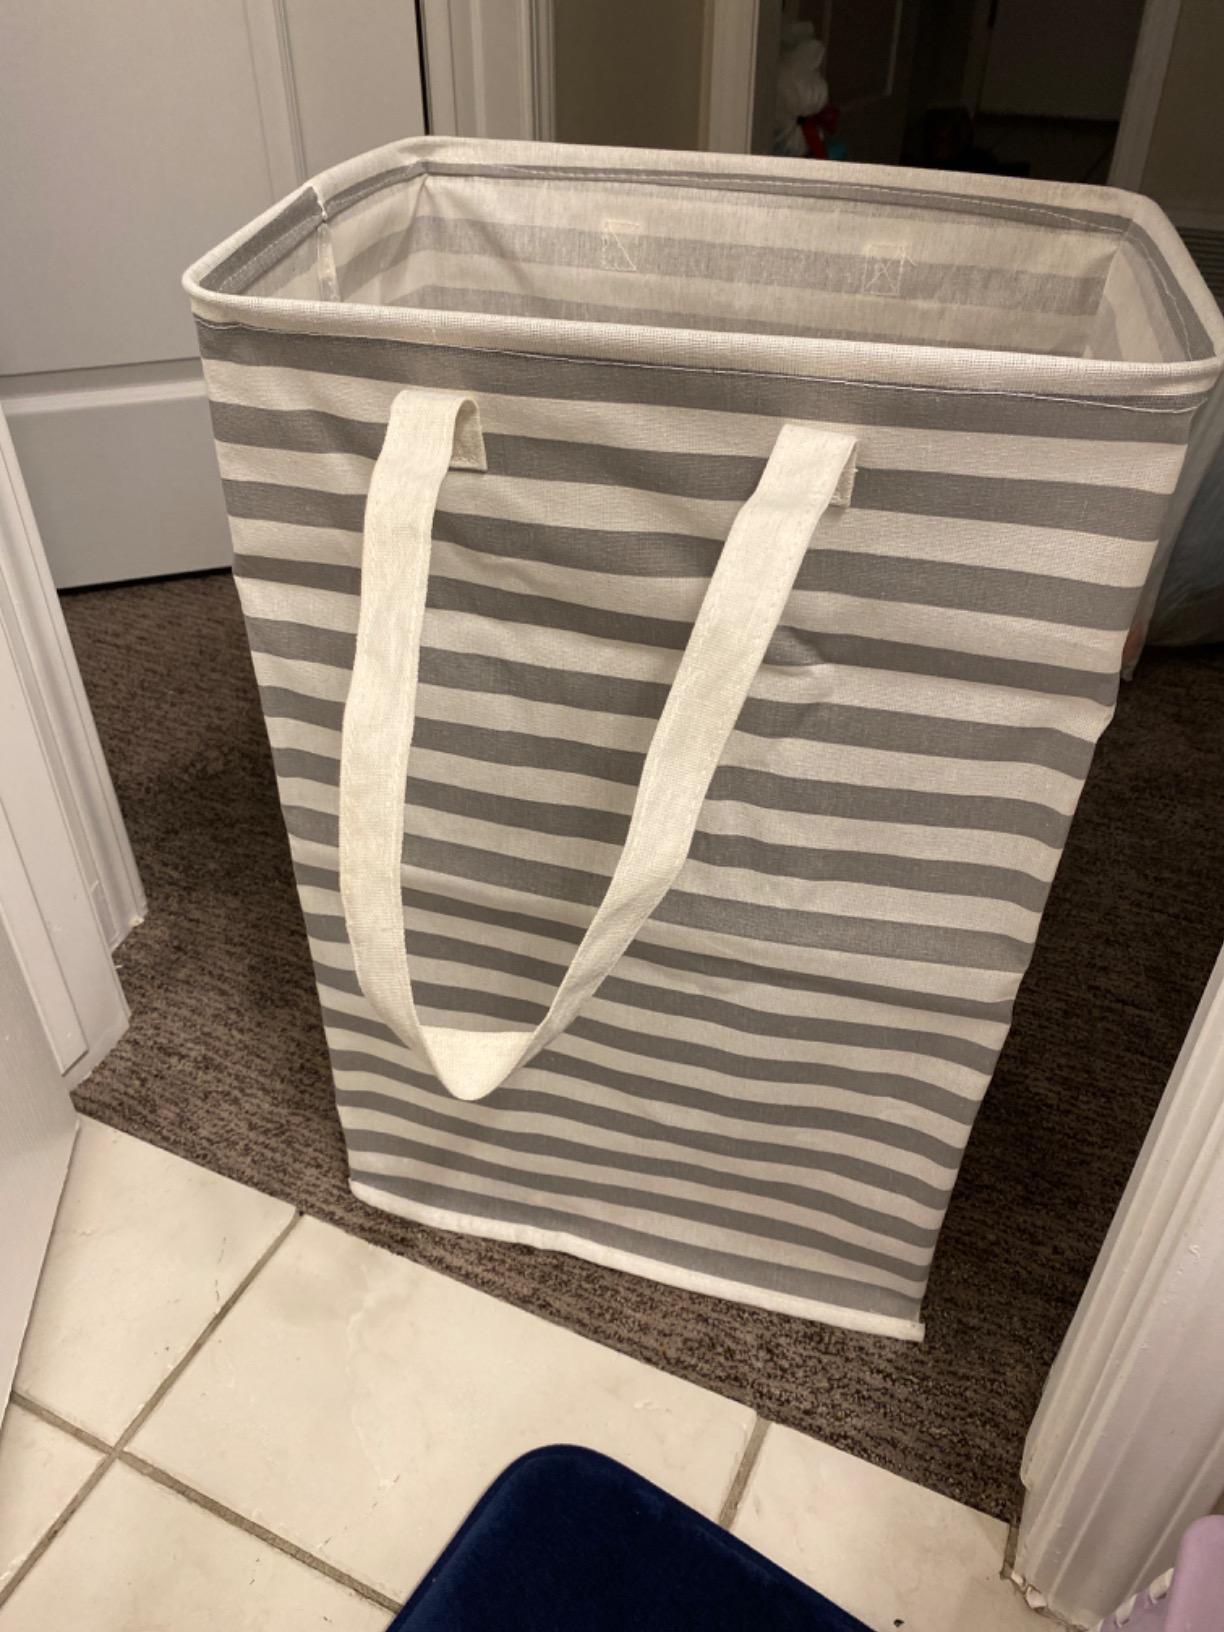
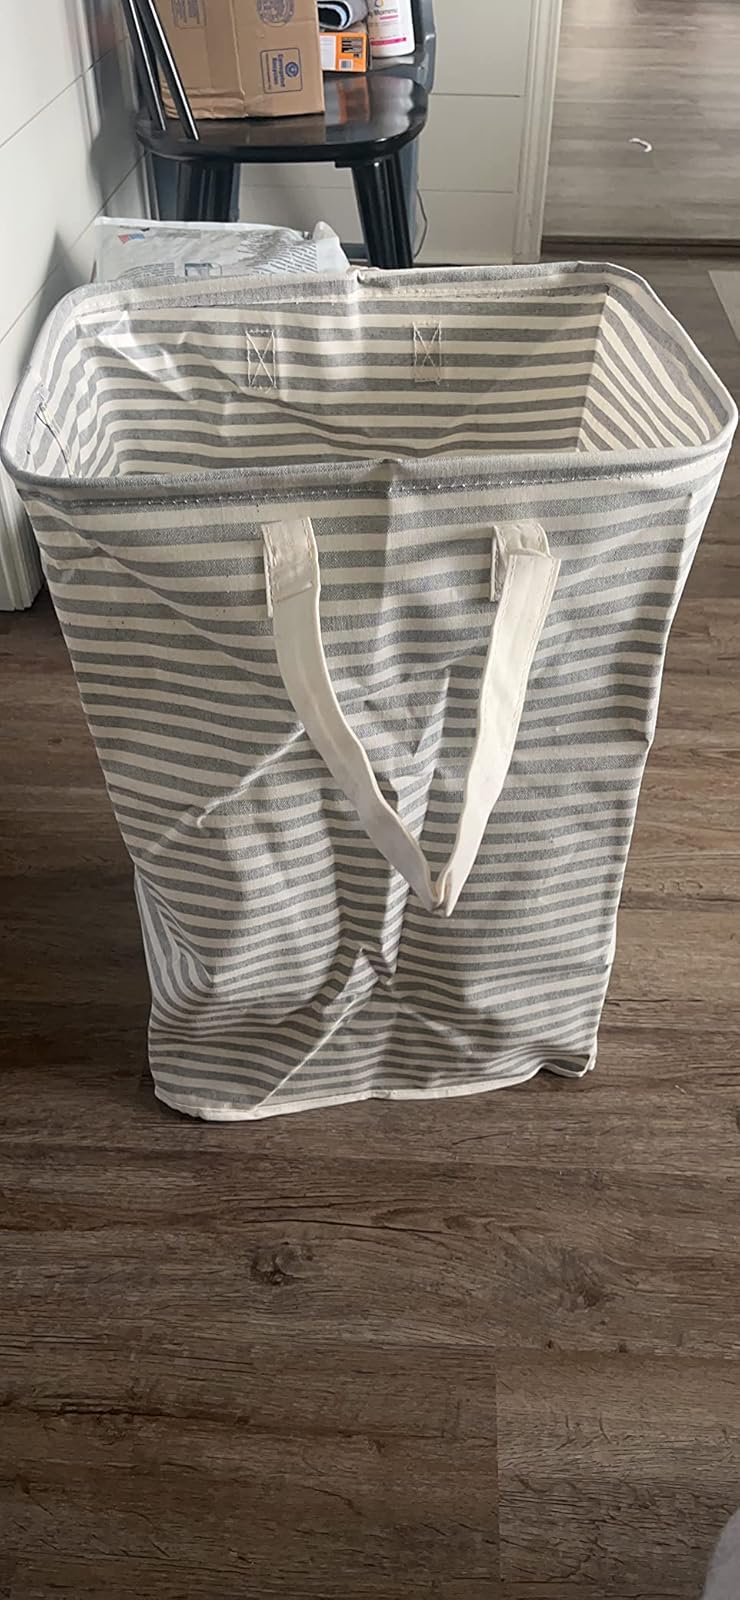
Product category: items_hamper
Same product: no